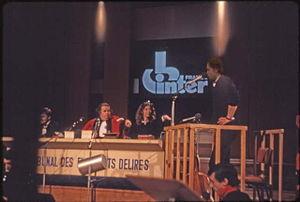
L'émission en direct sur la station France Inter invite l'acteur Patrick Dewaere à se soumettre à un procès humoristique
Le Tribunal des flagrants délires est une émission de radio satirique française diffusée entre 11 h 30 et 12 h 45 sur France Inter, de septembre 1980 à juin 1981, puis de septembre 1982 à juin 1983.
Claude Villers, de son vrai nom Claude Marx, né le 22 juillet 1944 à Everly, est un journaliste et homme de radio et de télévision français.
Luis Rego est un acteur, humoriste et musicien portugais, ayant fait sa carrière en France depuis 1960, né le 30 mai 1943 à Lisbonne.
Patrick Bourdeaux, dit Patrick Dewaere [patʁik dəvɛʁ] est un acteur français né le 26 janvier 1947 à Saint-Brieuc et mort le 16 juillet 1982 à Paris 14ᵉ.
France Inter est une station de radio généraliste nationale publique française du groupe Radio France.